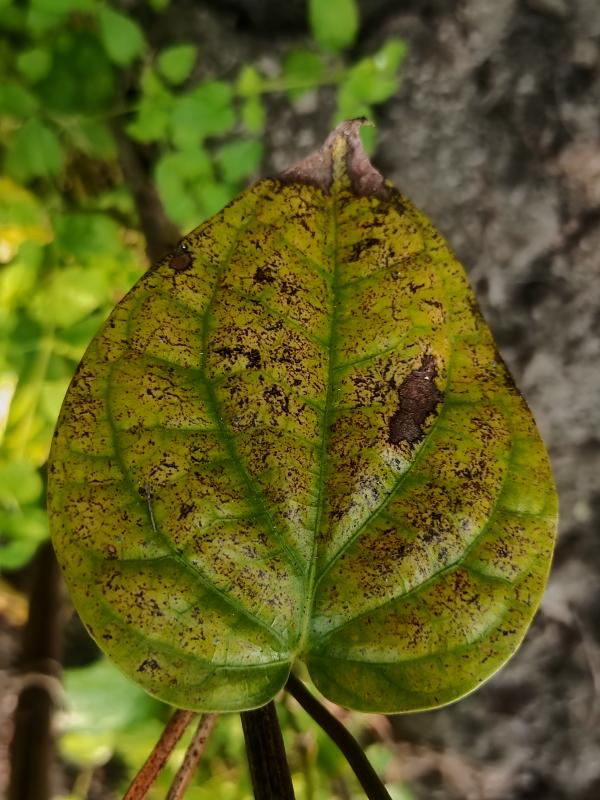
Label: Fungal_Brown_Spot_Disease